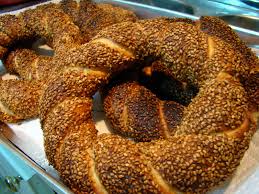
Yemek: simit